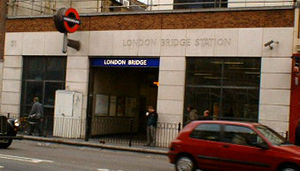
London Bridge Station / London Underground
Østlige indgang på Borough High Street
London Bridge Station er et stort National Rail- og London Underground-stationskompleks i Southwark-distriktet i det centrale London, der optager et stort område i to niveauer umiddelbart sydøst for London Bridge og 2,6 km øst for Charing Cross. Den er en af verdens ældste jernbanestationer. Set på passagertal er det den fjerdestørste jernbaneterminal i London, men statistikkerne tager ikke højde for det store antal pendlere, der skifter tog på stationen.